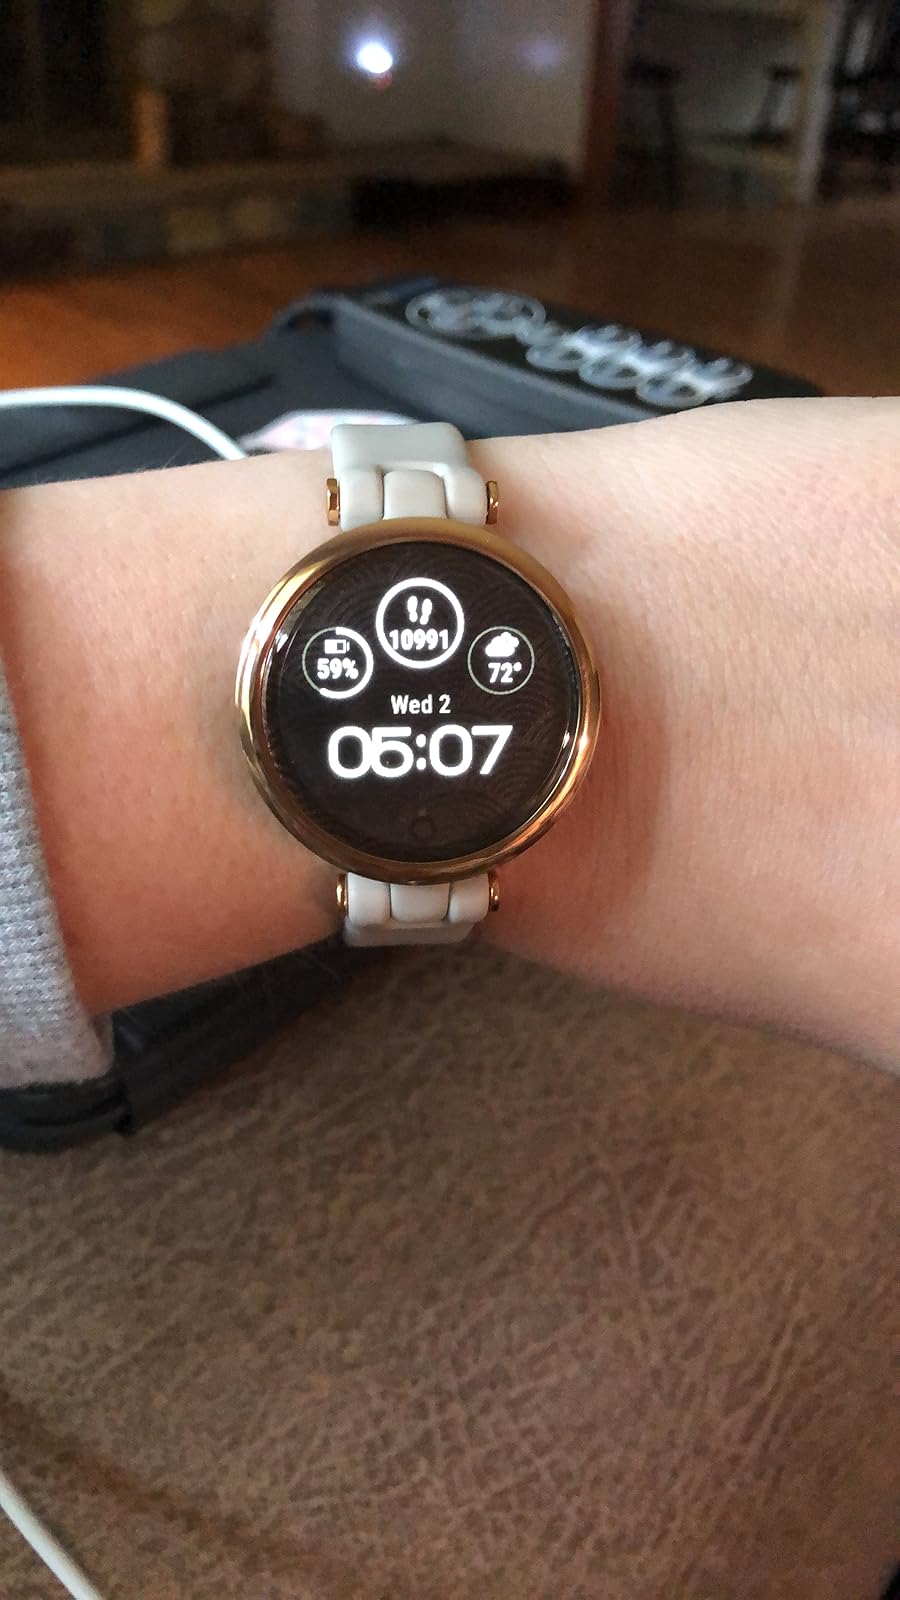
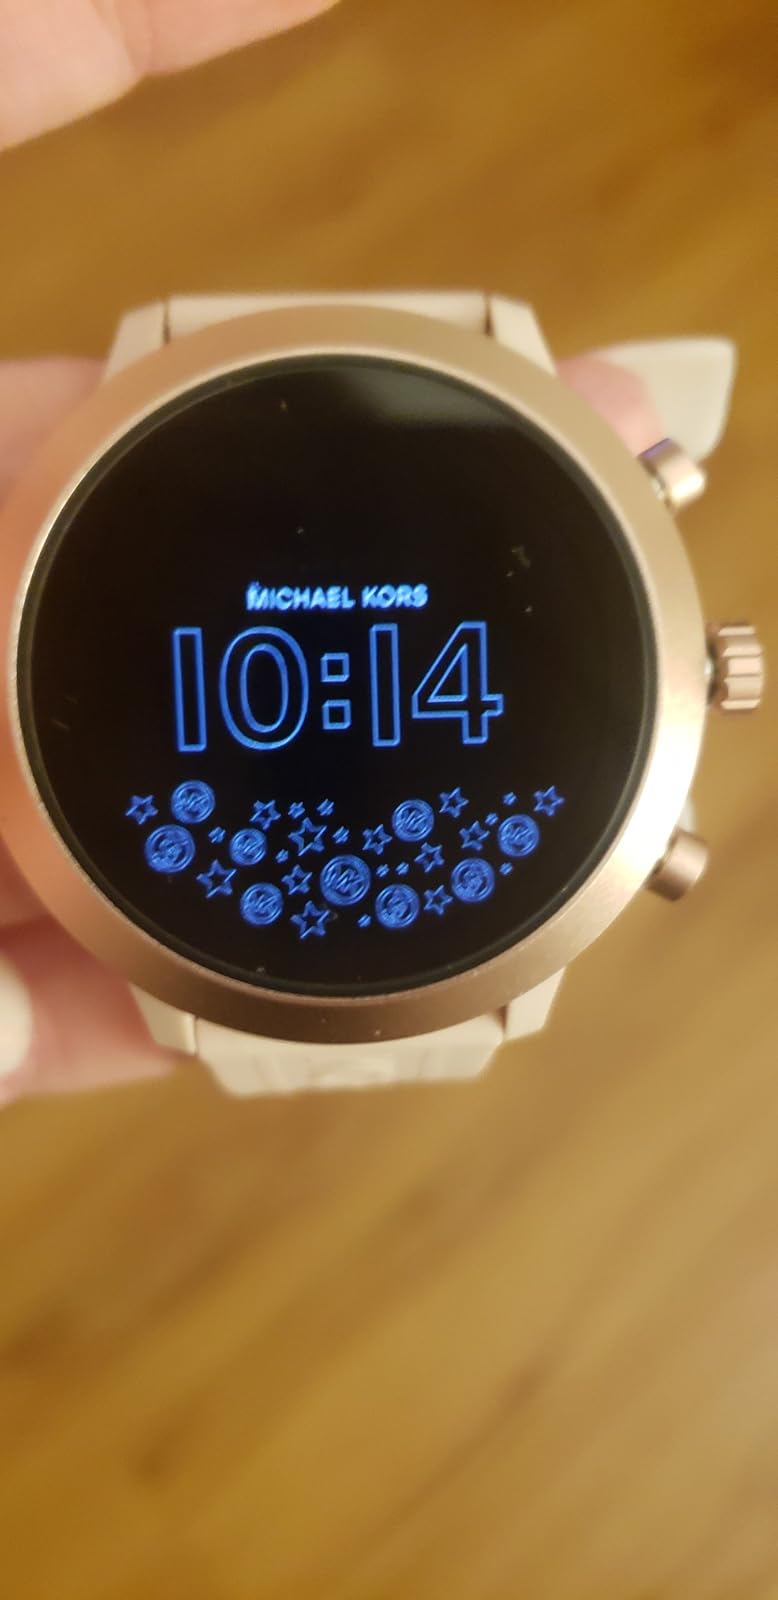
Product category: smartwatch
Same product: no